Question: Please indicate a possible affordance area of the drag_suitcase that can be used for dragging
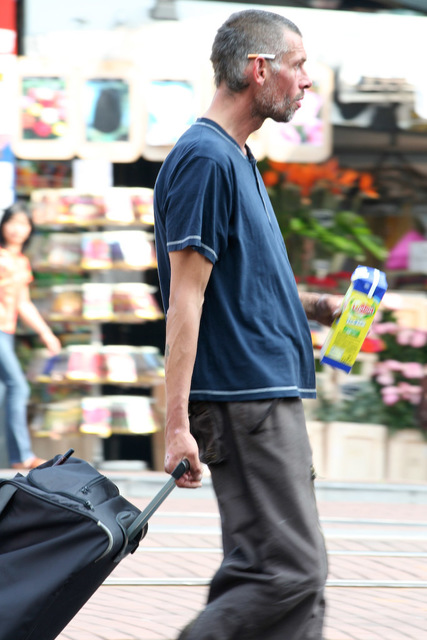
Answer: [165.981, 428.271, 210.492, 496.842]